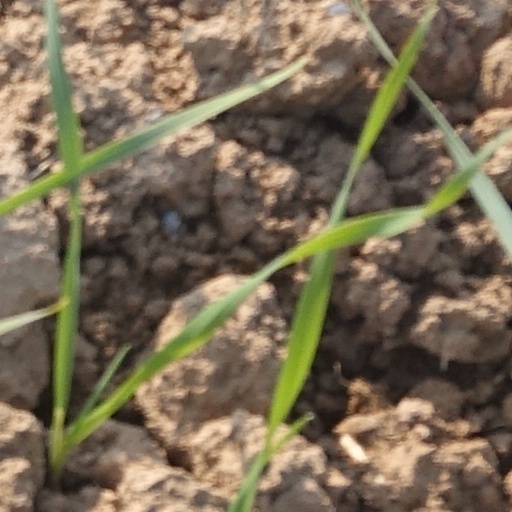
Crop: wheat